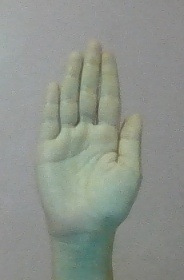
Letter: seen